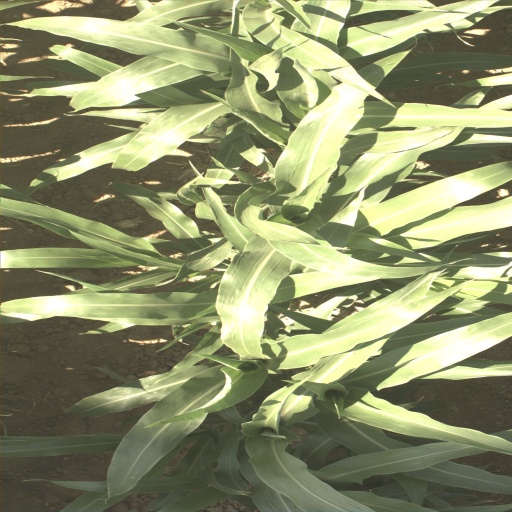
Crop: sorghum